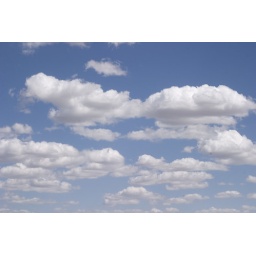
clouds in the sky